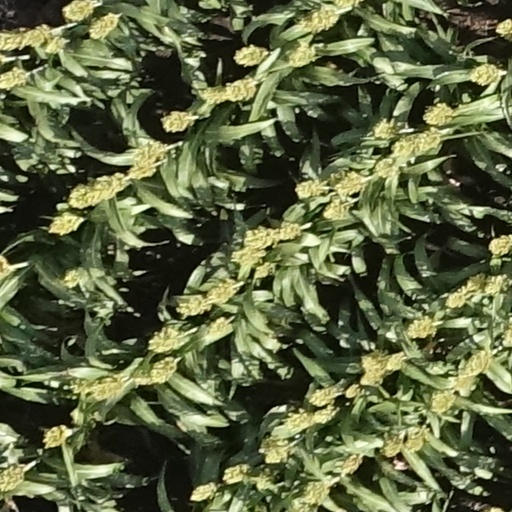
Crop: sorghum